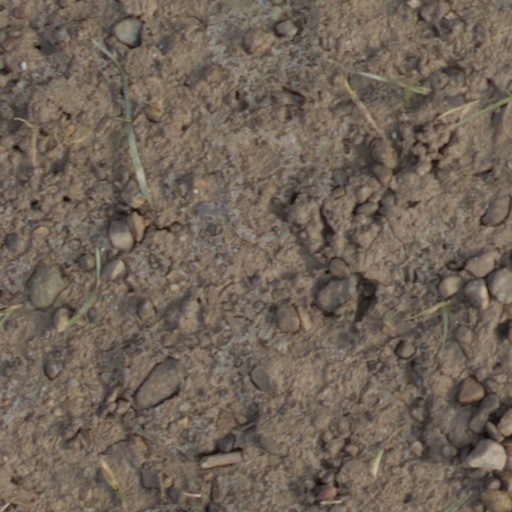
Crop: wheat